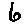
Label: 6